Emblem of the Azerbaijan Soviet Socialist Republic

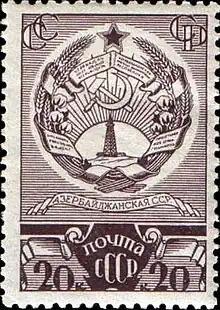
Emblem of the Azerbaijan SSR on a 1937 postage stamp

The words on the emblem were changed at the end of 1937, in order to distance the emblem from the Turkish language. On the coat of arms, the word "SYRA" (soviet) was replaced by "SOVET", and the word "ÇYMHYRIJJƏTI" (republic) was replaced by "RESPUВLIQASЬ". This shift in wording was not exclusive to the emblem, and was implemented within the Azerbaijani language itself, and the changed wording remained the standard of the language thereafter.